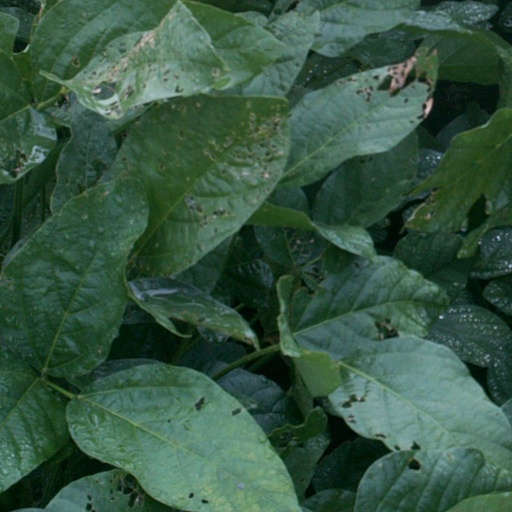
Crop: soybean